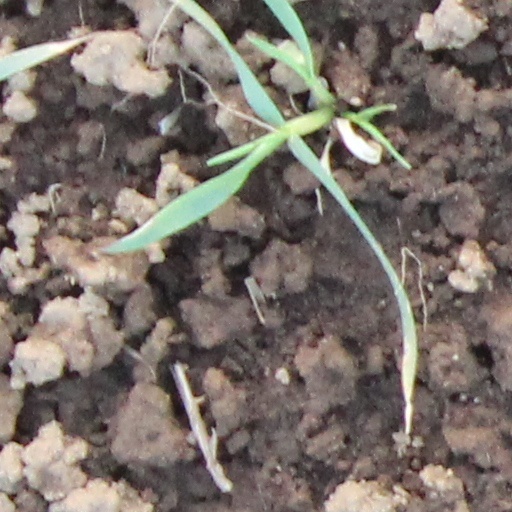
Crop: wheat